Franzisca Baruch

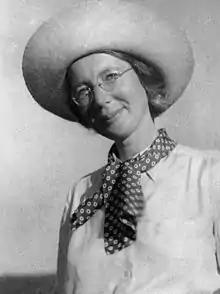
Franzisca Baruch in 1935

Franzisca Baruch (21 November 1901 – 3 September 1989) was a German–Israeli graphic designer. She is known for designing Hebrew fonts, the cover of the first Israeli passport, the emblem of Jerusalem, and the logo of the "Ha'aretz" newspaper.